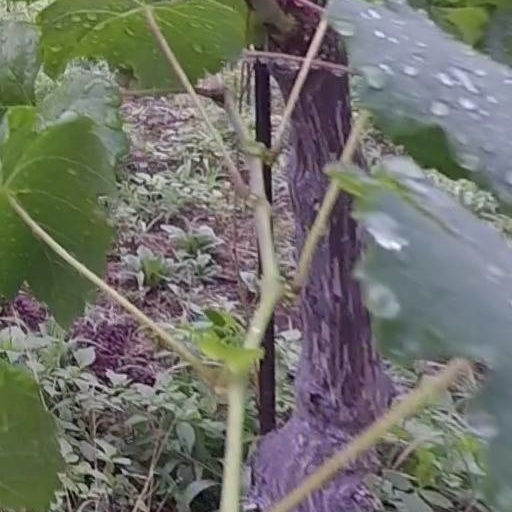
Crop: grape